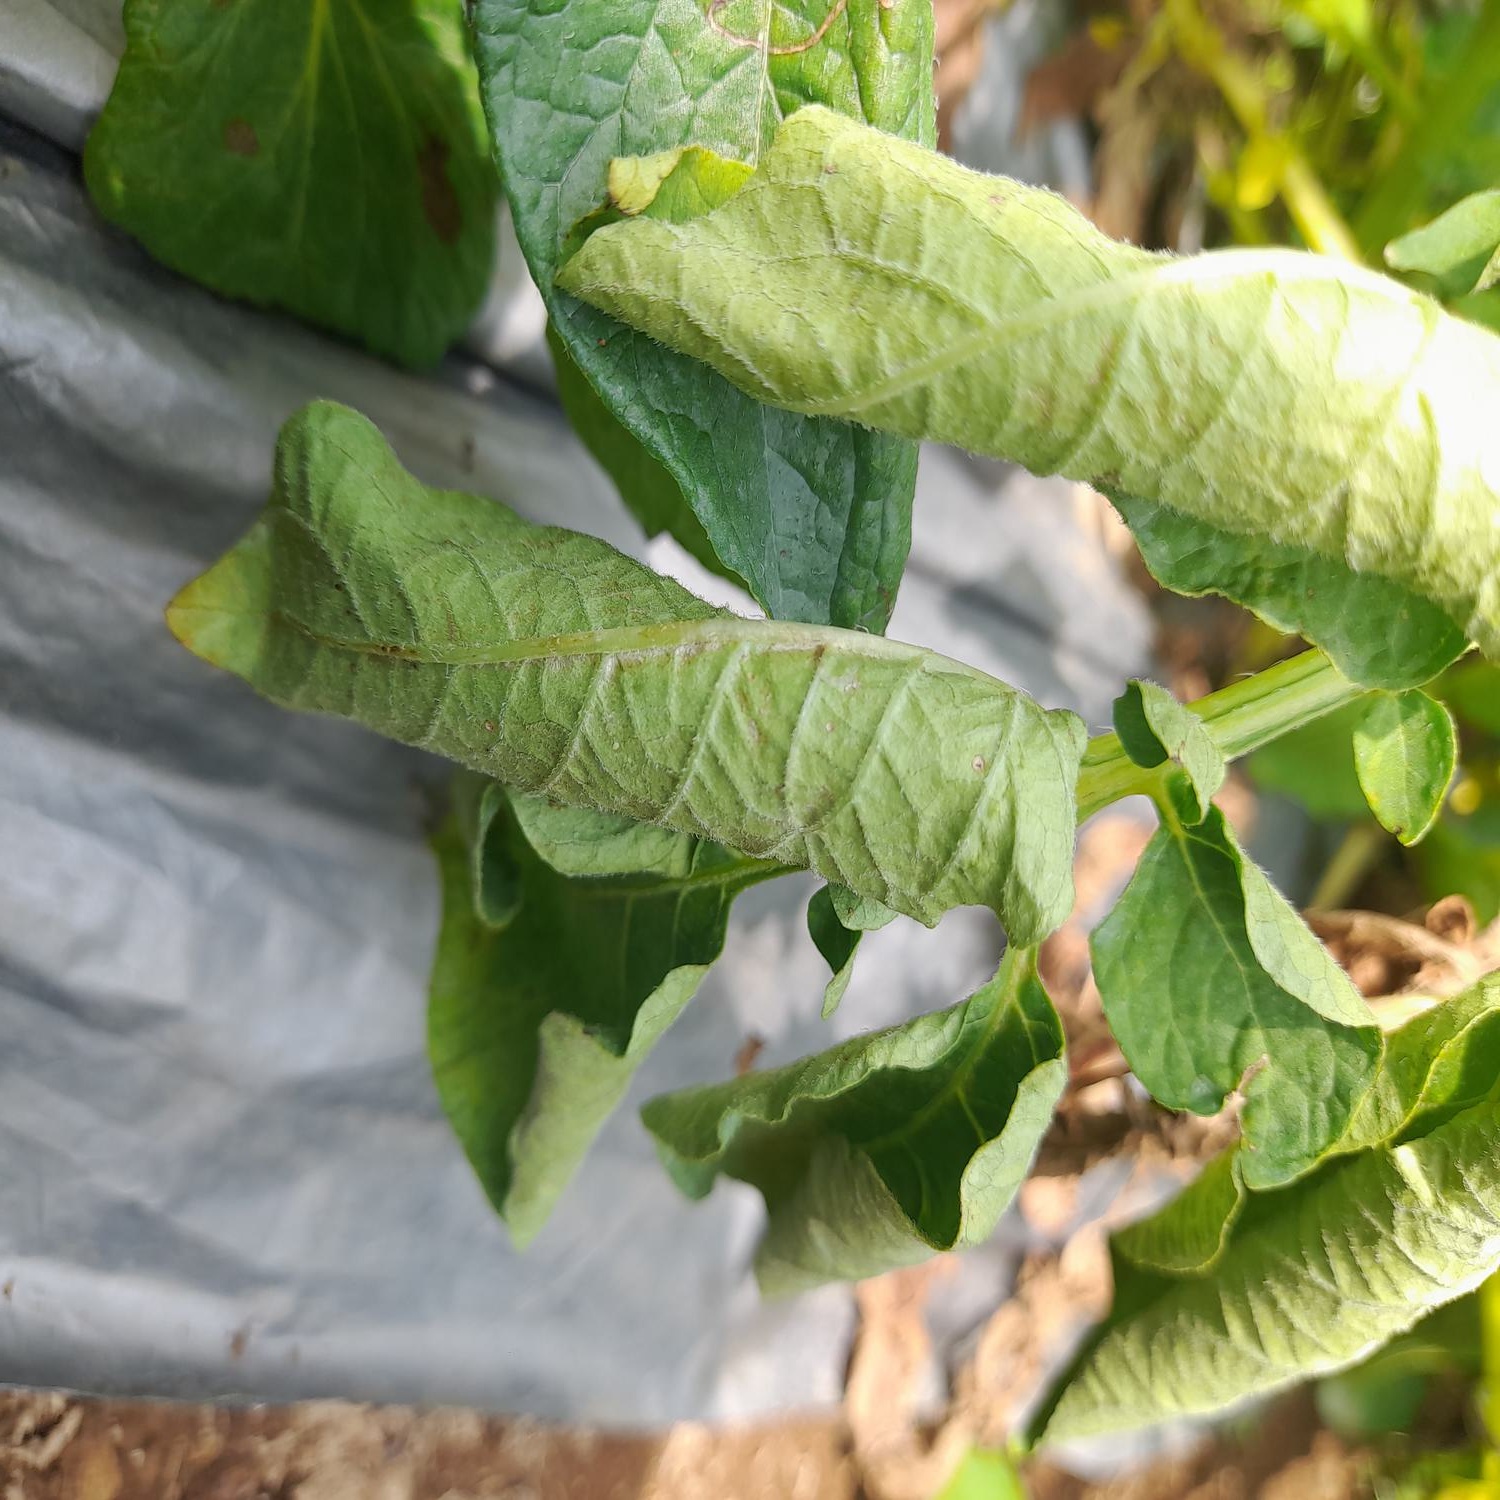
Etiqueta: Pudricion_Parda